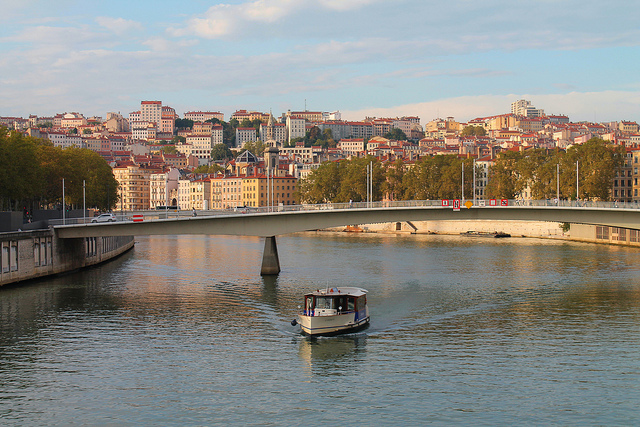
A boat cruises the water in front of the city.

A little tug boat cruising along a river.

Boat that just crossed under a bridge on the waterway of a city.

A boat floating down a river next to a bridge.

A small boat cruises beneath a bridge with a sprawling city in the background.